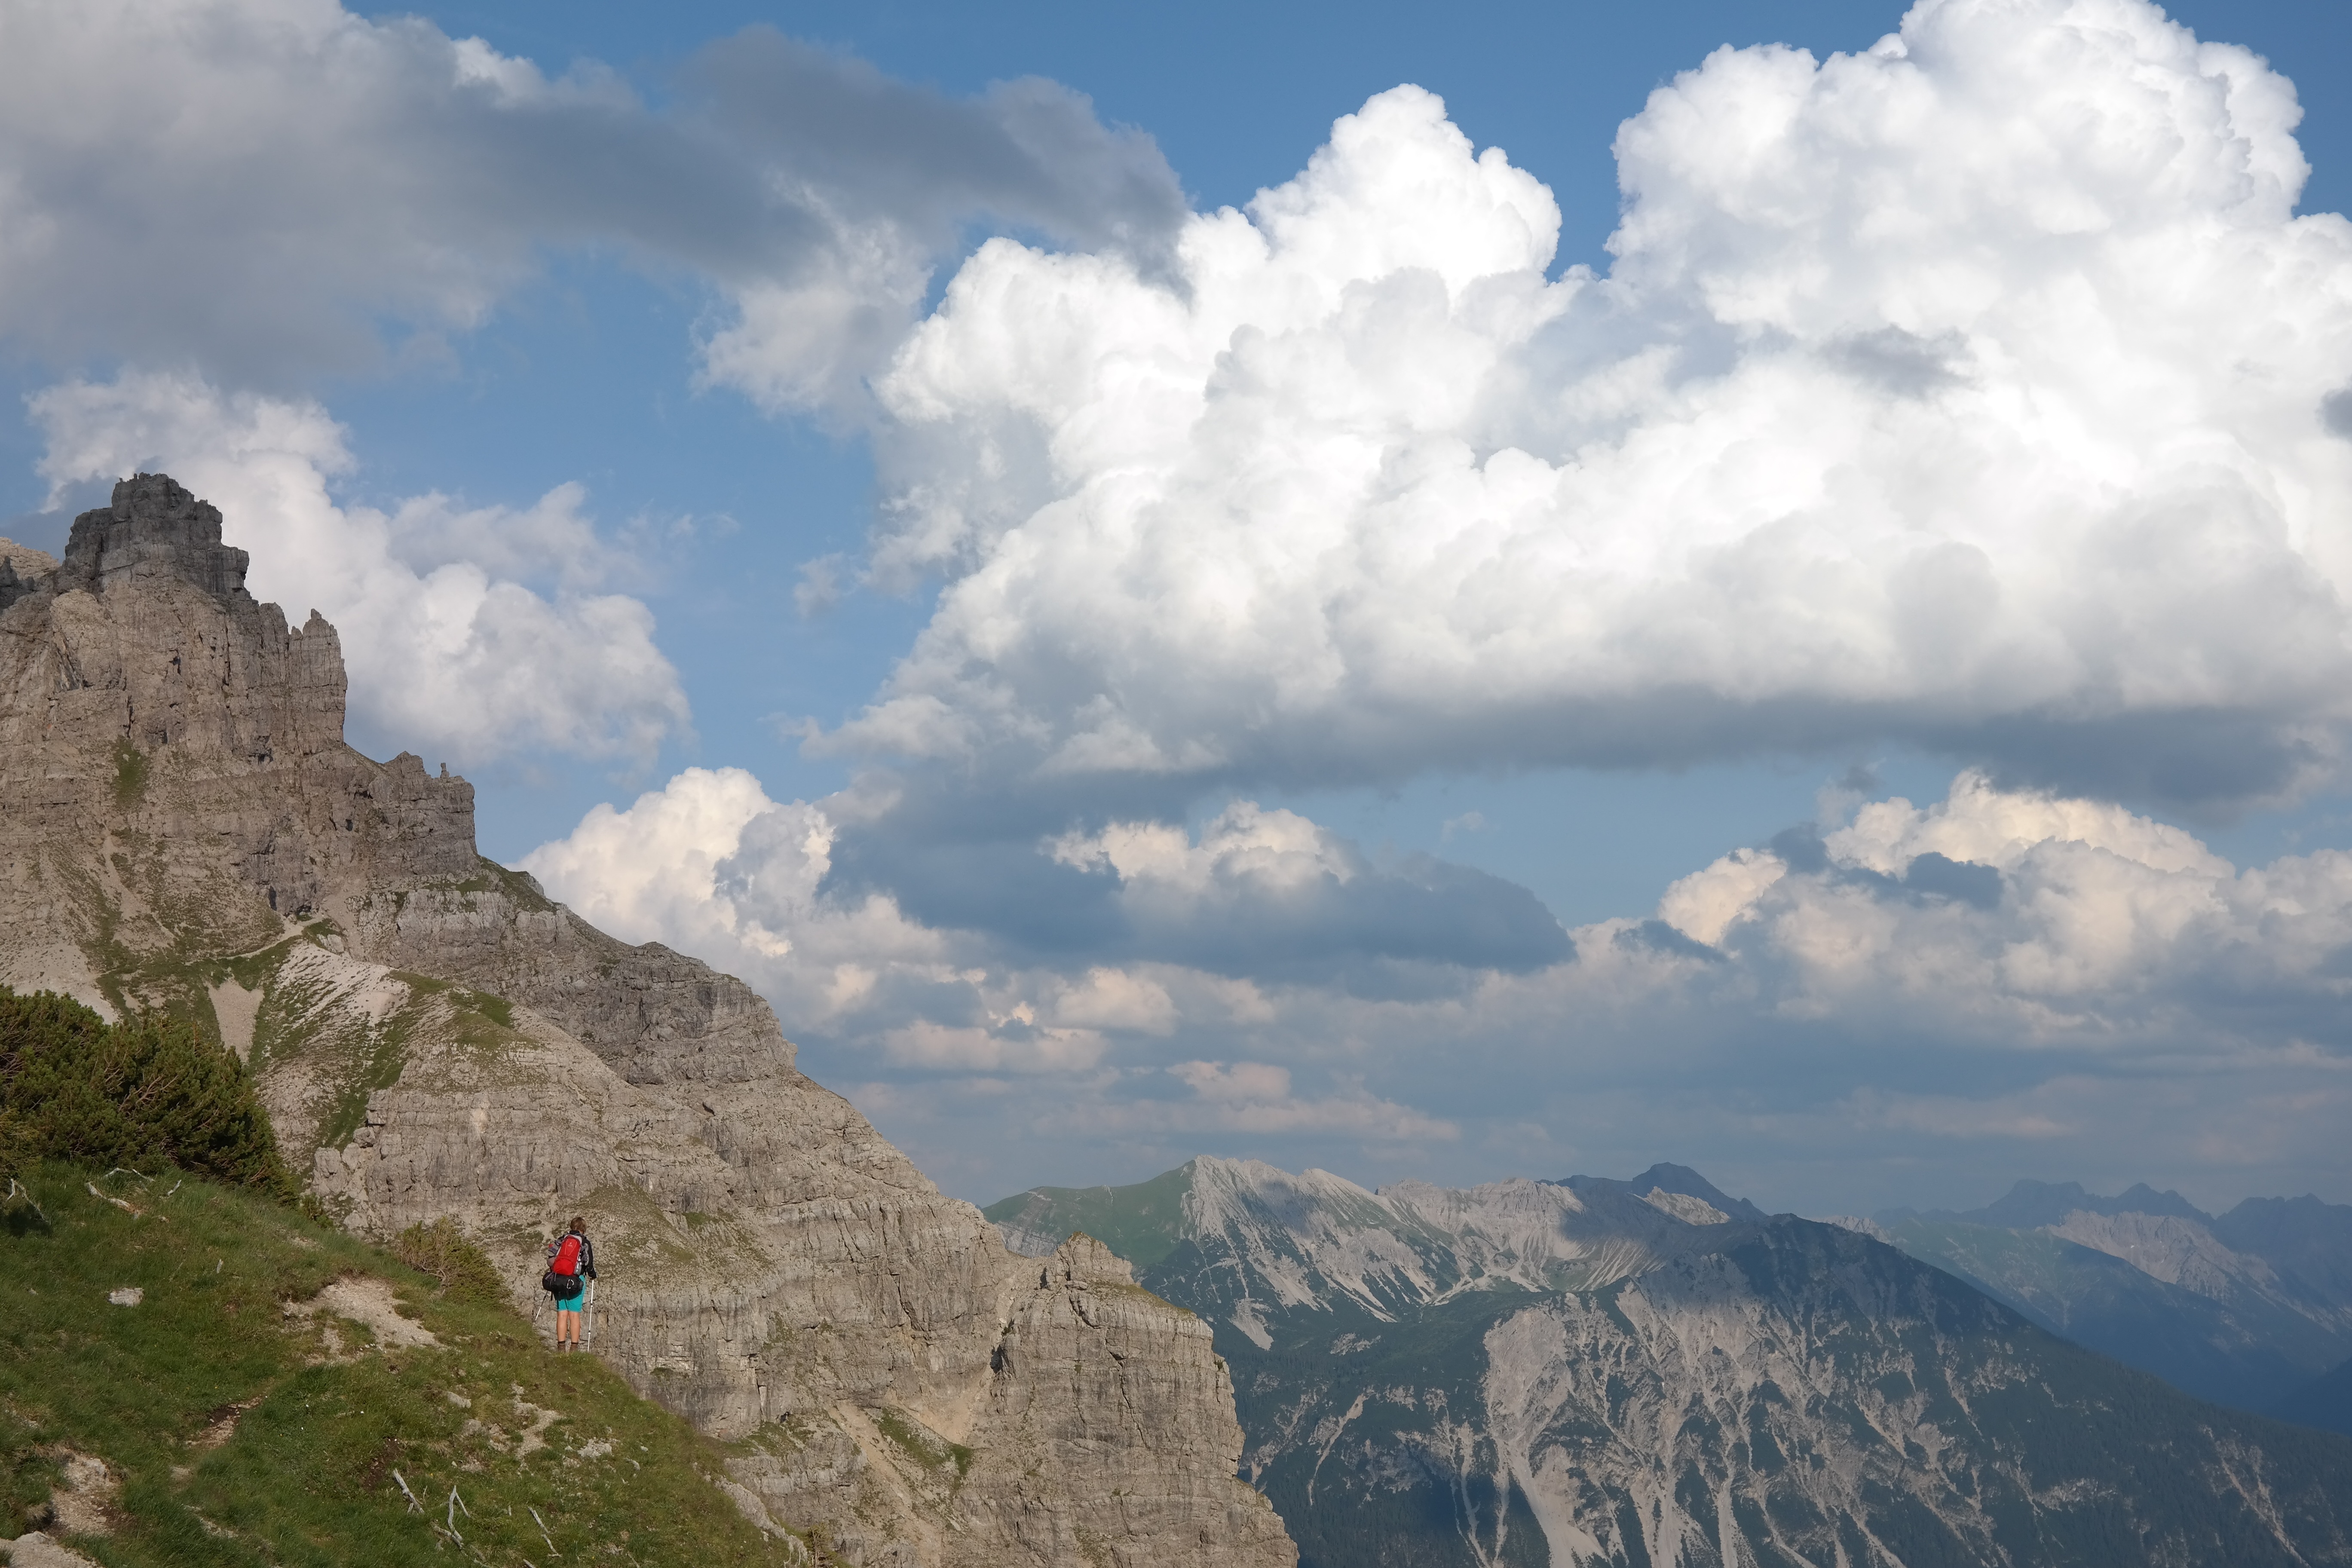
rock, mountain, cloud, sky, hill, mountain range, hike, ridge, clouds, alps, plateau, clouded sky, landform, hiking area, wanderin, geographical feature, mountainous landforms, leilachspitze